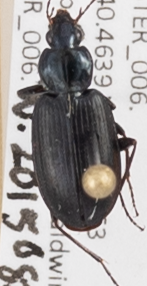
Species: Agonum placidum
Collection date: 2015-08-20
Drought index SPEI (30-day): -0.362
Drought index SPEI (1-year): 1.594
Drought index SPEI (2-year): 1.69